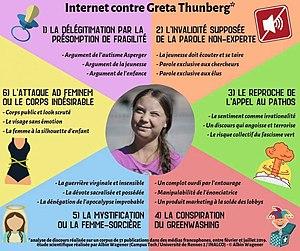
Principaux arguments utilisés en France contre Greta Thunberg (d'après l'étude d'Albin Wagener)
Greta Thunberg /²ɡrʲeːta ²tʰʉːnbærj/, née le 3 janvier 2003 à Stockholm, est une militante écologiste suédoise engagée dans la lutte contre le réchauffement climatique.